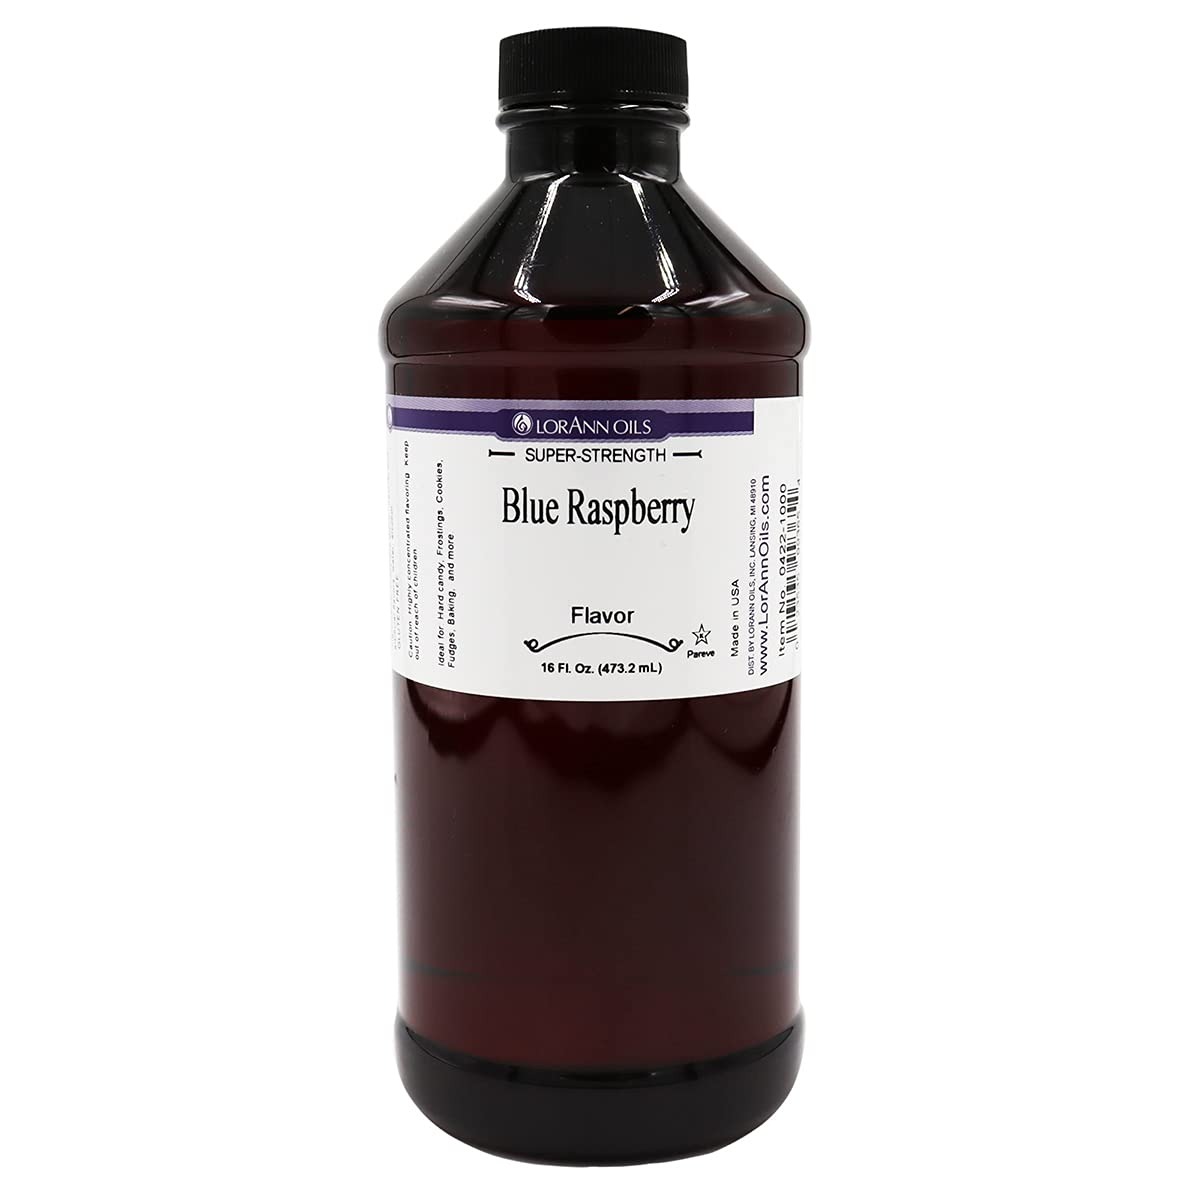
Item Name: LorAnn Blue Raspberry SS Flavor, 16 ounce bottle
Bullet Point 1: Use our new Blue Raspberry Super-Strength Flavor in all of your sweet and sour confections. You will love its “berry” good, tart flavor in hard candy, gummies, slushies, and more. Its electric taste will bring back childhood memories of hot summer days cooling-off with popsicles in hand and flaunting blue-streaked tongues with friends.
Bullet Point 2: Appropriate for use in chocolates and coatings, but may cause some thickening. Add liquefied coconut oil, or cocoa butter to thin/smooth (typical use is ¼ to ½ teaspoon per pound).
Bullet Point 3: A little goes a long way! LorAnn’s super strength flavors are three to four times the strength of typical baking extracts.
Bullet Point 4: When substituting super strength flavors for extracts, use ¼ to ½ teaspoon for 1 teaspoon of extract.
Bullet Point 5: Kosher - Gluten Free - Made in USA
Product Description: Stronger than your typical extract
Value: 16.0
Unit: Fl Oz

Price: 21.76